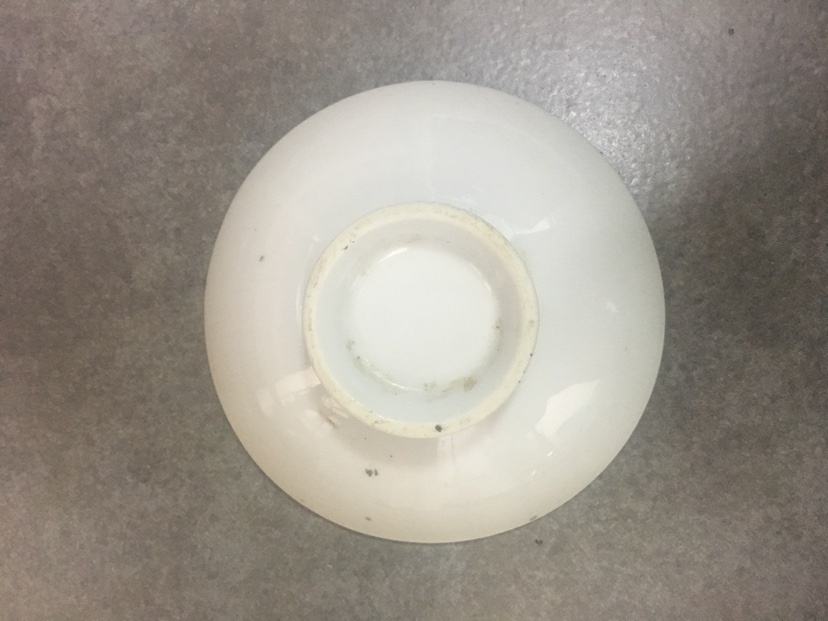
Label: trash